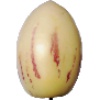
Label: Pepino 1